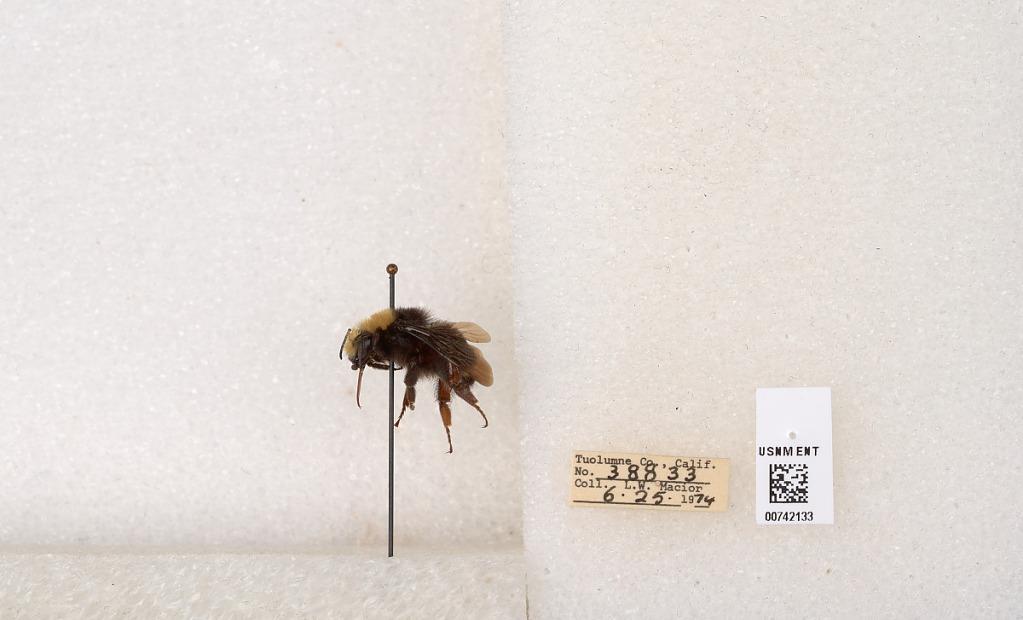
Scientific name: Bombus (Pyrobombus) vosnesenskii Radoszkowski
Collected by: L. Macior
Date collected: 1974-6-24
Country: United States
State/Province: California
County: Tuolumne
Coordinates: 37.9712, -120.228